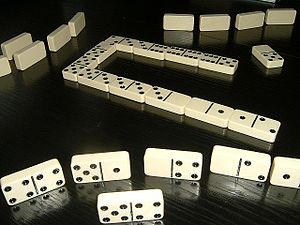
Domino
Domino
Domino er et spil, som består af 2-delte brikker. Hver del har et antal øjne, typisk mellem nul og seks, men findes også med flere øjne. Domino-brikker kan ligesom spillekort bruges til flere forskellige spil, men spilles typisk ved at hver spiller får et antal brikker, som man lægger så øjnene på brikken matcher øjnene på en anden ledig domino-brik. Vinderen er den spiller, som kommer af med sine brikker først.